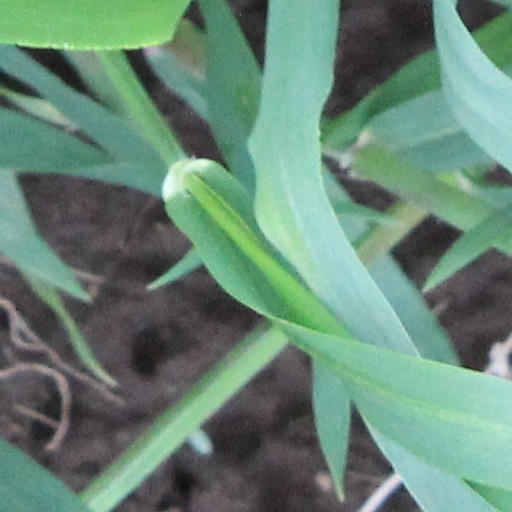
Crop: wheat